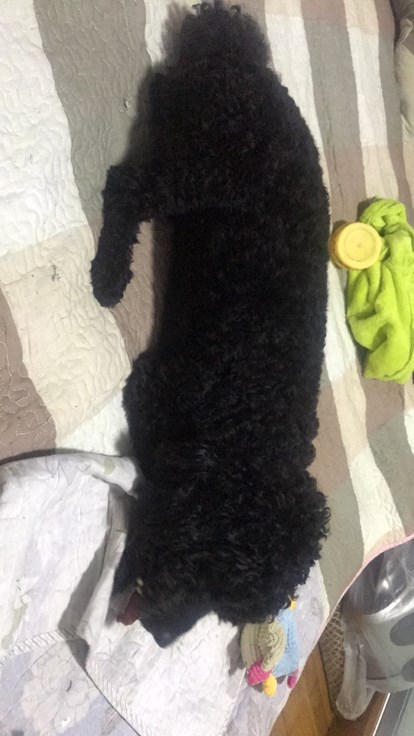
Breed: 2925-n000114-toy_poodle